Dominik Stahl

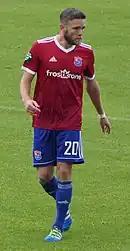
Stahl with SpVgg Unterhaching in 2018

Dominik Stahl (born 20 August 1988) is a German former professional footballer who played as a defensive midfielder for 1860 Munich and SpVgg Unterhaching.